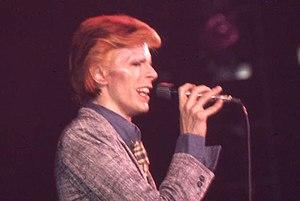
Le Diamond Dogs Tour est une tournée de David Bowie donnée entre juin et décembre 1974 en Amérique du Nord, en promotion de l'album Diamond Dogs.